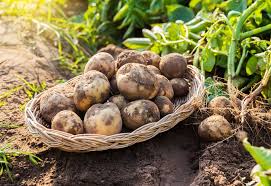
Waste category: biological